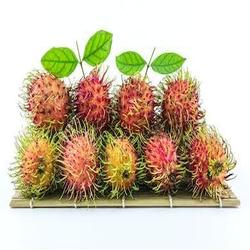
Label: Rambutan